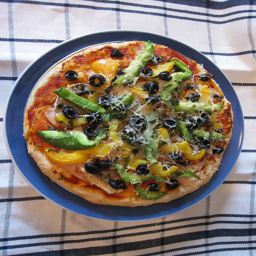
A whole vegetable pizza on a blue plate.
A pizza with toppings served on a blue plate.
A pizza with cheese, green peppers and black olives.
A freshly baked pizza with olives and green and yellow bell peppers.
A pizza sits on a plate on a table cloth.